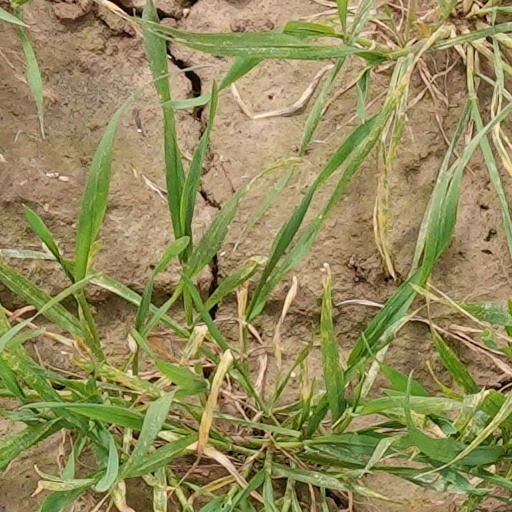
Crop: wheat